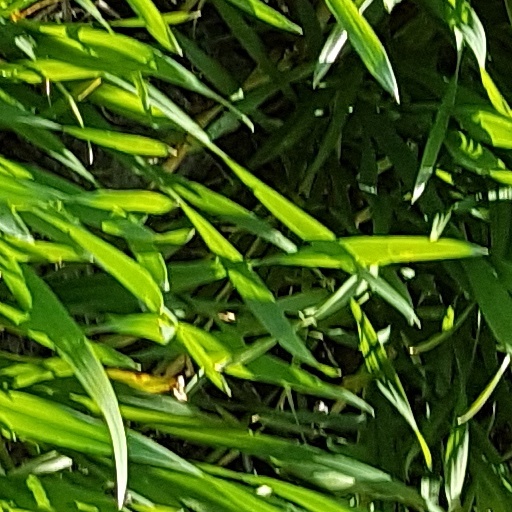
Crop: wheat